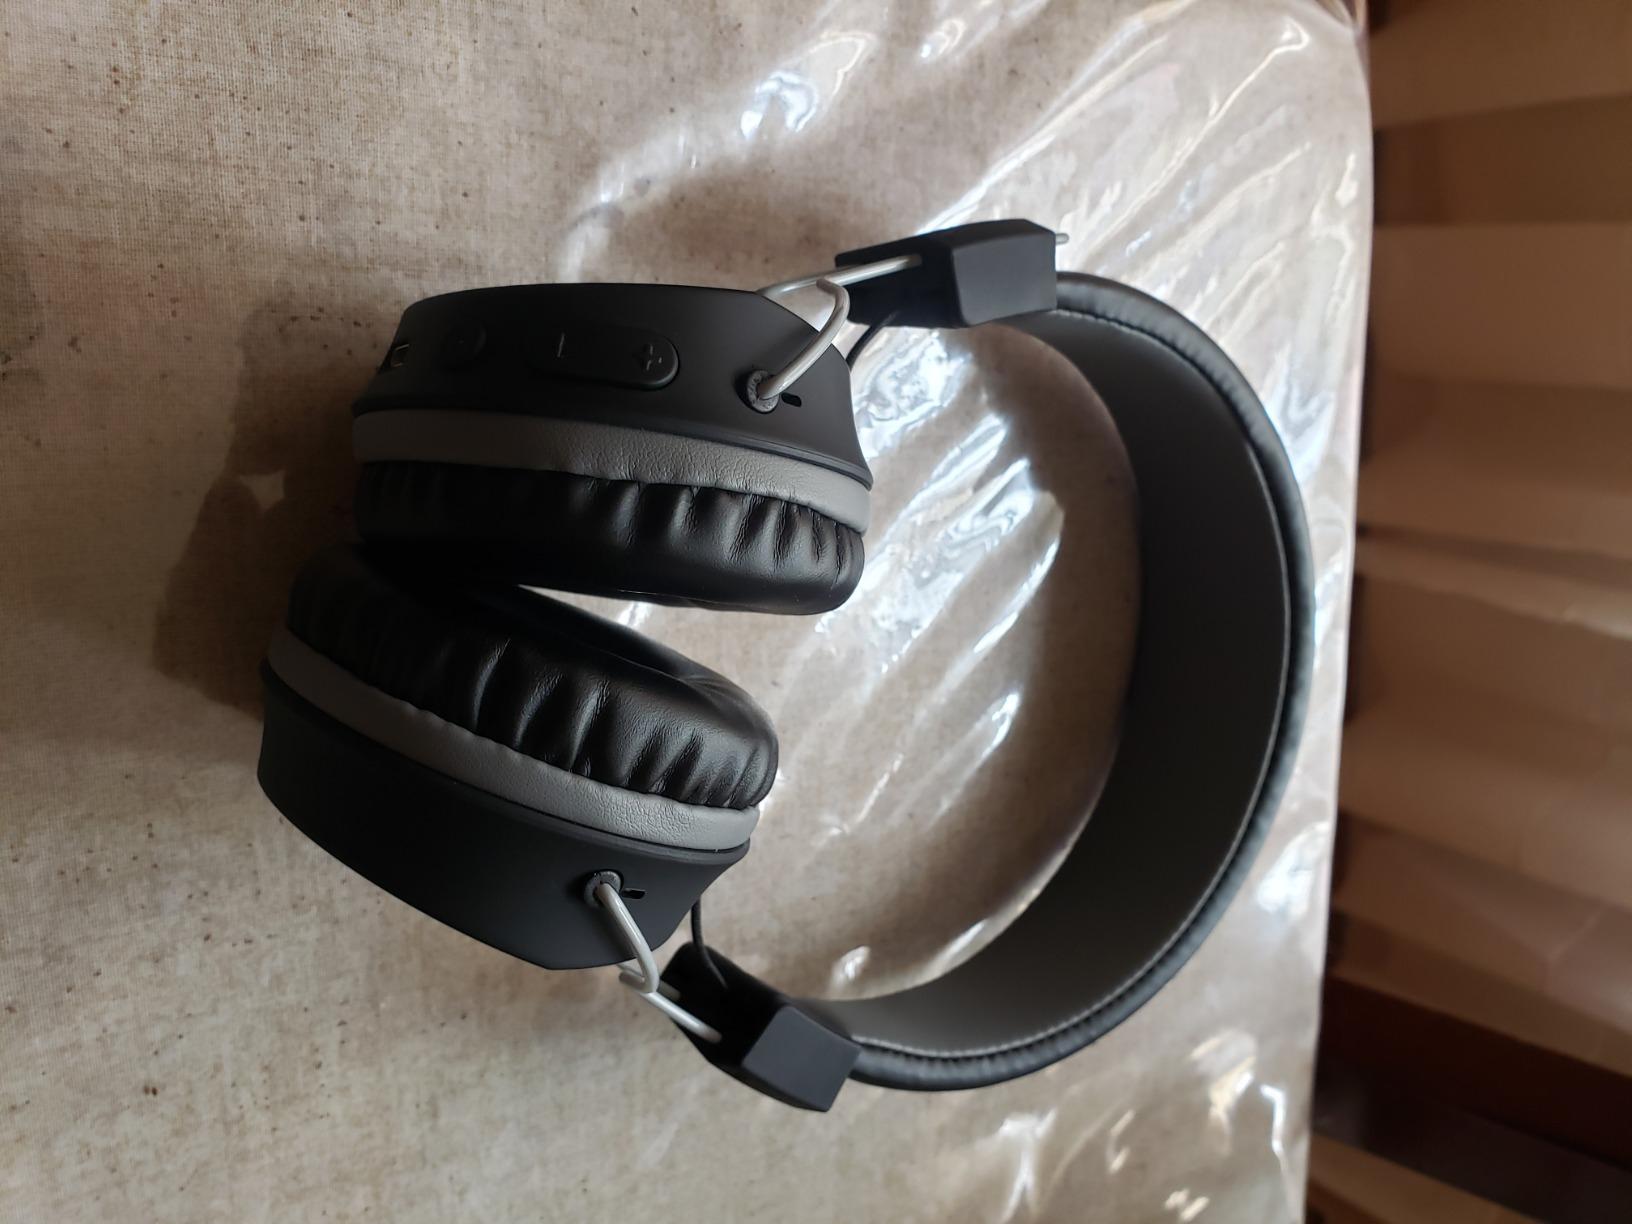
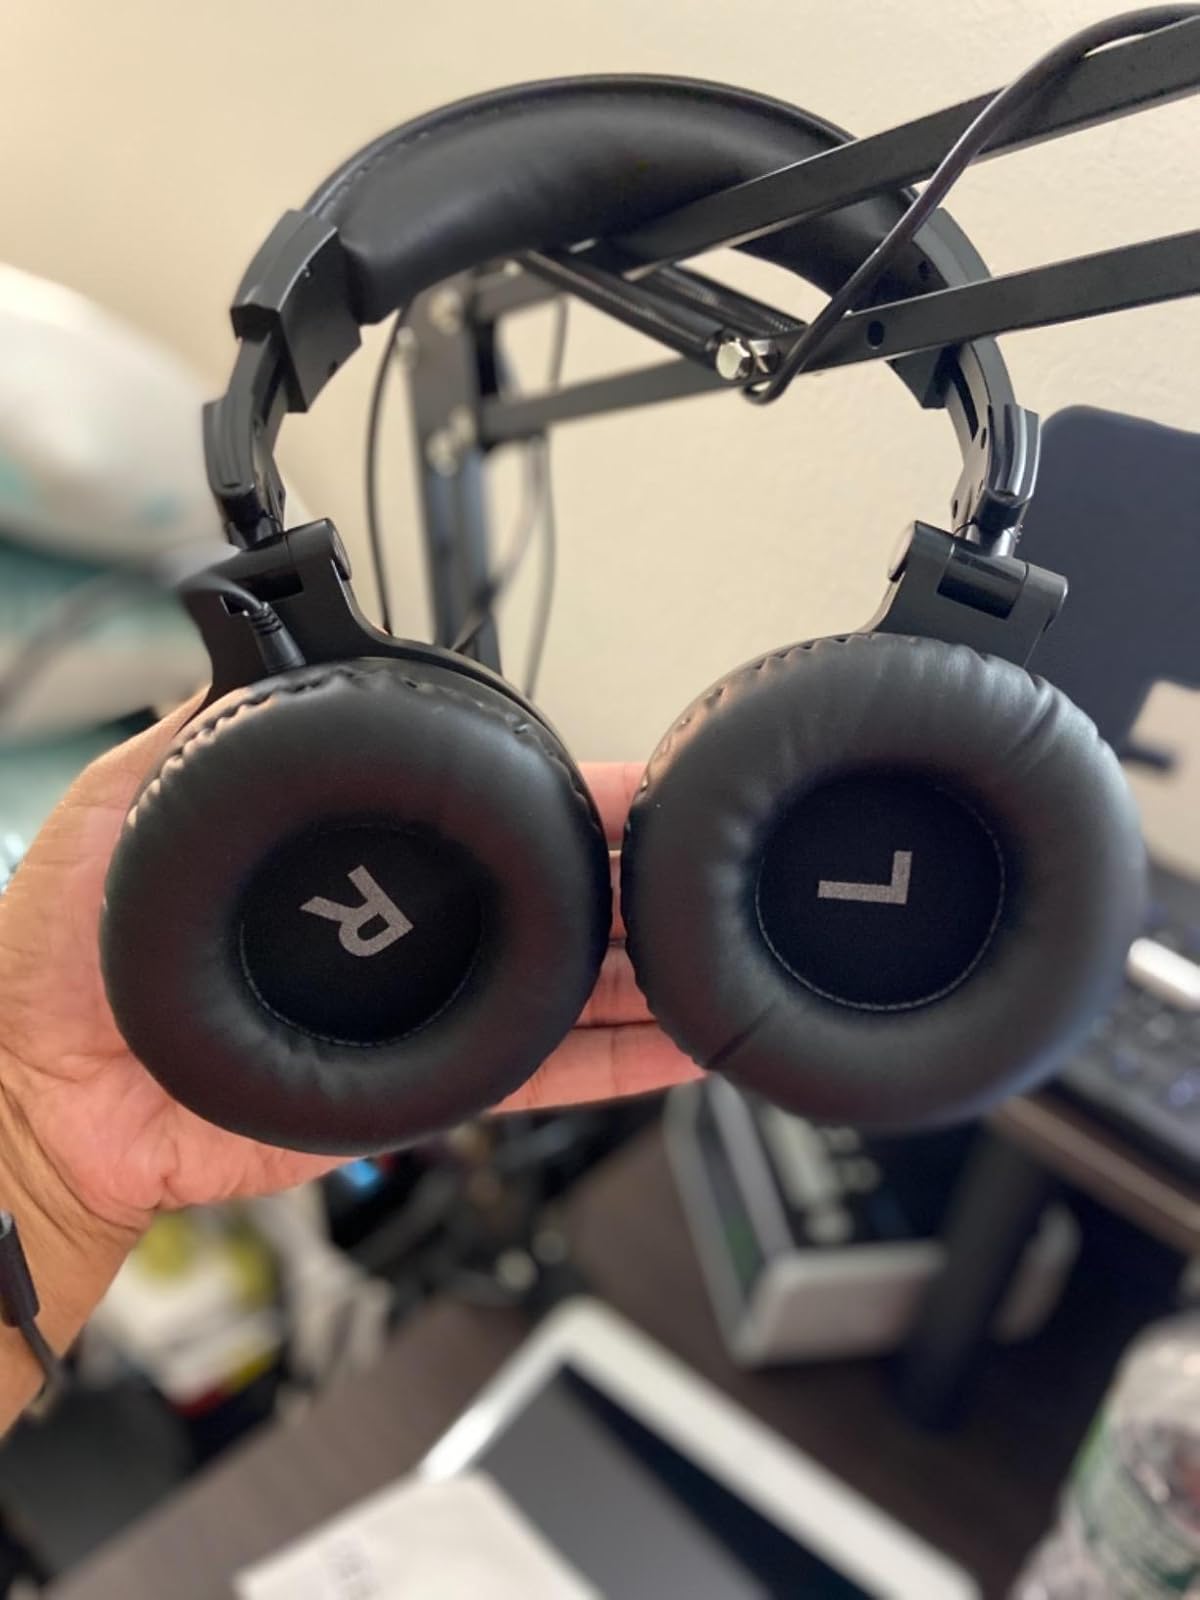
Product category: headphones
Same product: no